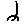
Label: 2